Engolpion

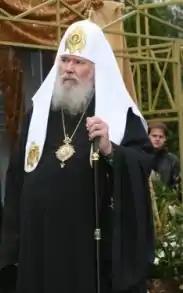
Patriarch Alexius II of Moscow wearing an engolpion (panagia)

An encolpion (also engolpion, enkolpion; , , "on the chest"; plural:) is a medallion with an icon in the center worn around the neck by Eastern Orthodox and Eastern Catholic bishops. The icon is normally surrounded by jewels (usually paste) and topped by an Eastern-style mitre. It often also has a small jewelled pendant hanging down at the bottom. The engolpion is suspended from the neck by a long gold chain, sometimes made up of intricate links. A portion of the chain will often be joined together with a small ring behind the neck so that it hangs down the back. Engolpia come in many different shapes, including oval, rhombus, square, or a double-headed eagle. In antiquarian contexts, an "encolpion cross" is a pectoral cross of the Byzantine period.